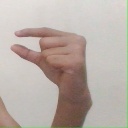
अक्षर: ग